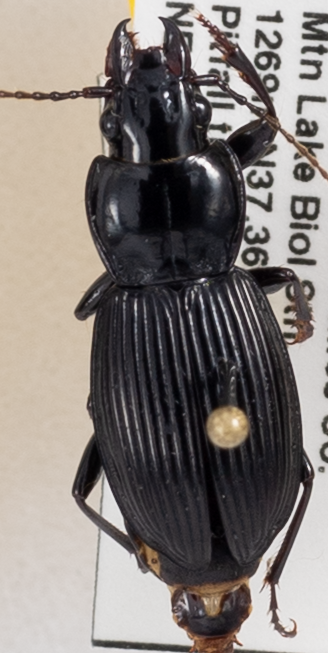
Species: Pterostichus coracinus
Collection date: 2019-09-24
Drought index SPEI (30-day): -2.09
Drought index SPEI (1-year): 1.526
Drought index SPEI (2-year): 1.69